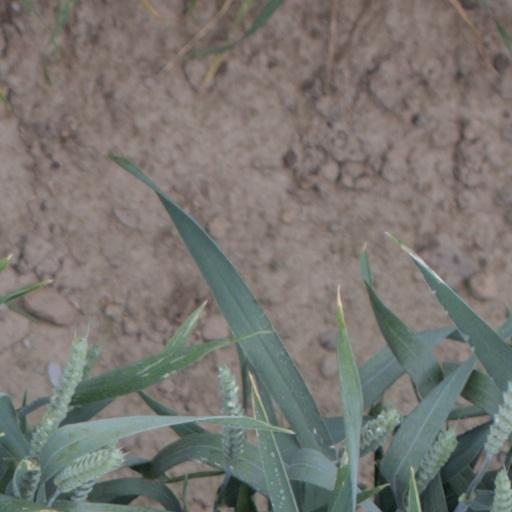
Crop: wheat